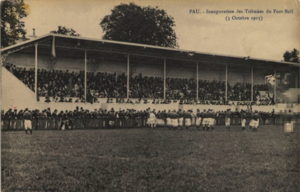
Inauguration des Tribunes du Stade de la Croix Du Prince à Pau en 1913
Le stade de la Croix du Prince, officiellement appelé stade Albert-Cazenave fut le principal stade de la ville de Pau. Propriété de la Section Paloise, il fut utilisé par le club de rugby de 1910 à 1990, et plus sporadiquement par le Pau FC.
Le Pau Football Club est un club de football français dont les origines remontent à 1920 et basé à Pau, capitale du Béarn et préfecture du département des Pyrénées-Atlantiques en région Nouvelle-Aquitaine.